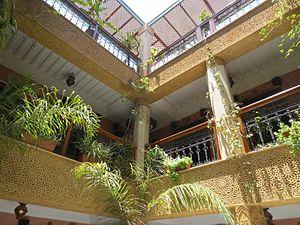
Riad au Maroc
Un riad est une forme d'architecture vernaculaire traditionnelle du Maroc à l'origine dans les médinas.